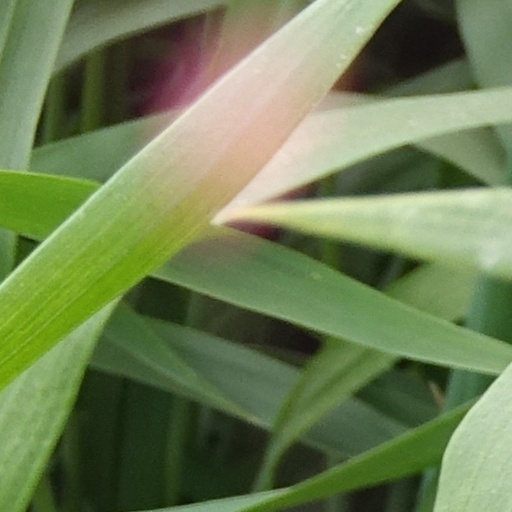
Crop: wheat